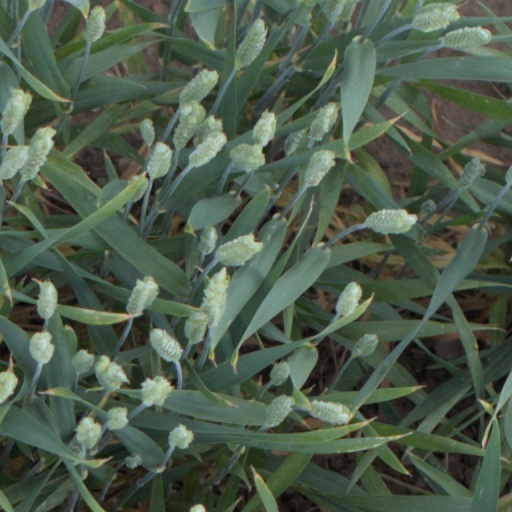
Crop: wheat